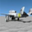
Label: airplane